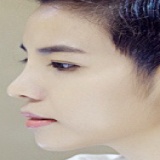
ca sĩ Vũ Cát Tường